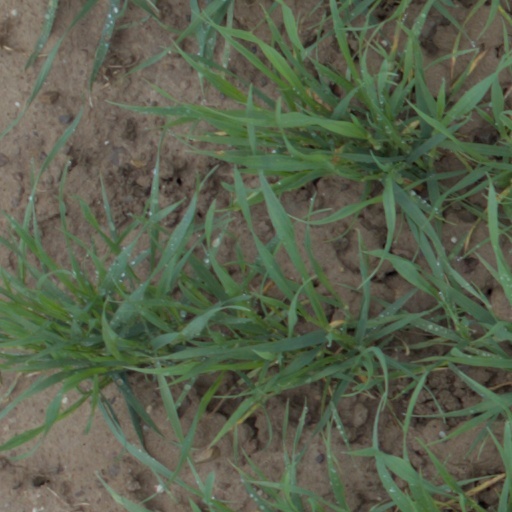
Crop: wheat